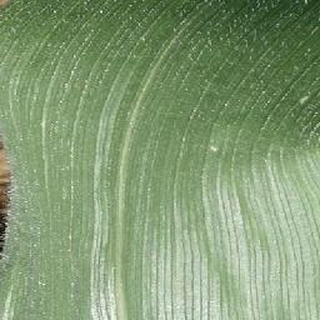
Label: healthy_corn